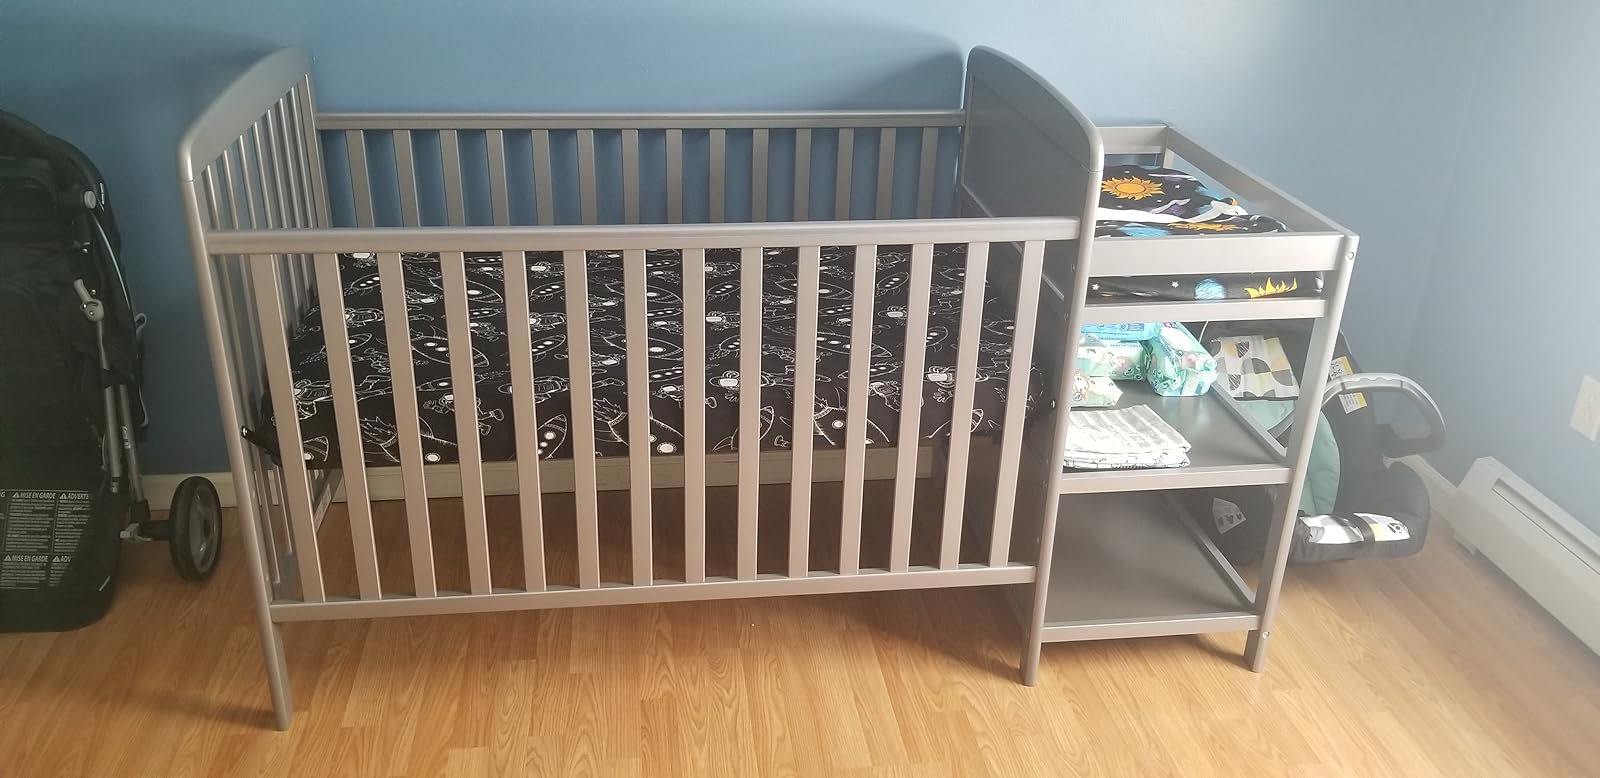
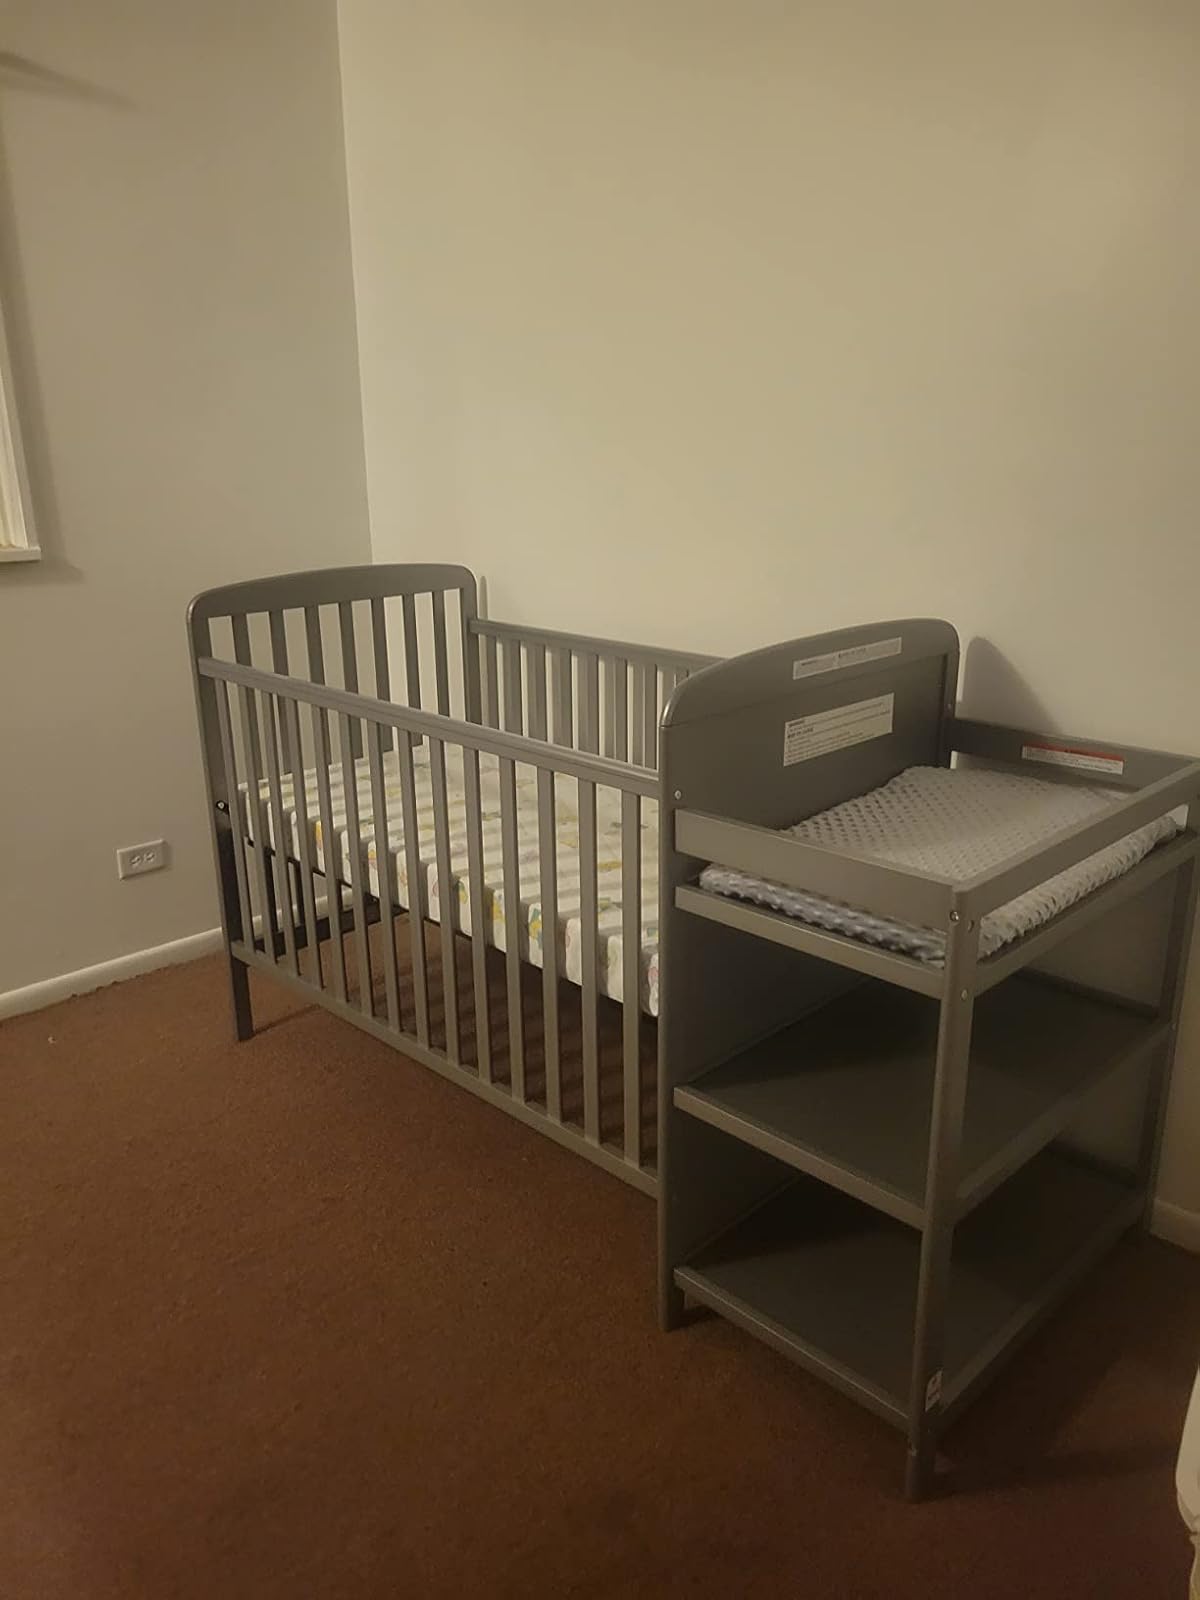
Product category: products_crib
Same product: yes